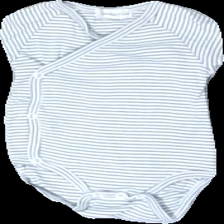
View: front
Type: Top
Category: Children
Brand: Newbie (Kappahl)
Colors: White, Blue
Material: 100% cotton
Pattern: Striped
Cut: Regular
Size: 62
Season: All
Damage: washed out
Price range: <50
Recommended usage: Recycle